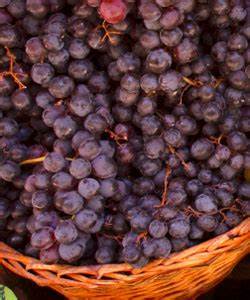
Label: Grapes